Pattie Menzies

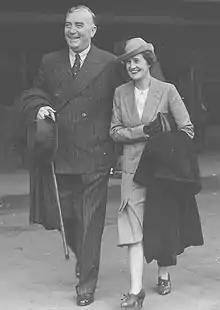
Robert and Pattie Menzies in London in 1938

In the 1954 New Year Honours, Pattie Menzies was appointed Dame Grand Cross of the Order of the British Empire. The official citation read: "In recognition for her years of incessant and unselfish performance of public duty in hospital work, in visiting, addressing and encouraging many thousands of women in every State of Australia, including very remote areas, and in the distinguished representation of Australia on a number of occasions overseas". Her husband was knighted in 1963.